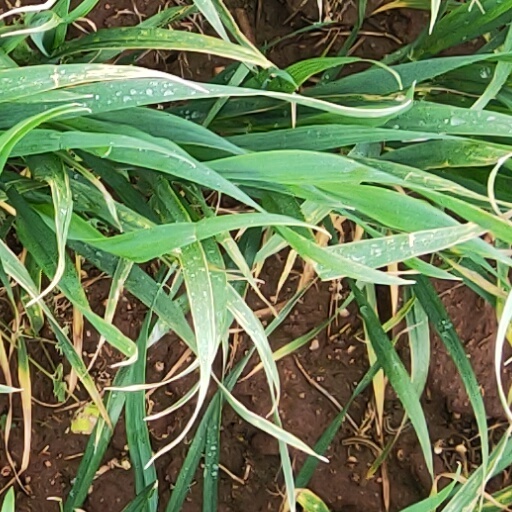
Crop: wheat